Battle of Mir (1792)

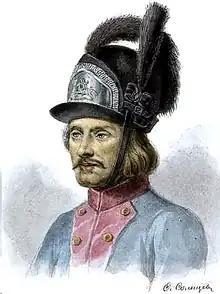
Polish soldier of 3rd Lithuanian Infantry Regiment in 1792 By Fedor Solntsev

The Battle of Mir was one of the first battles of the Polish–Russian War of 1792. It took place in the town of Mir, which is now part of Belarus, on June 11, 1792.